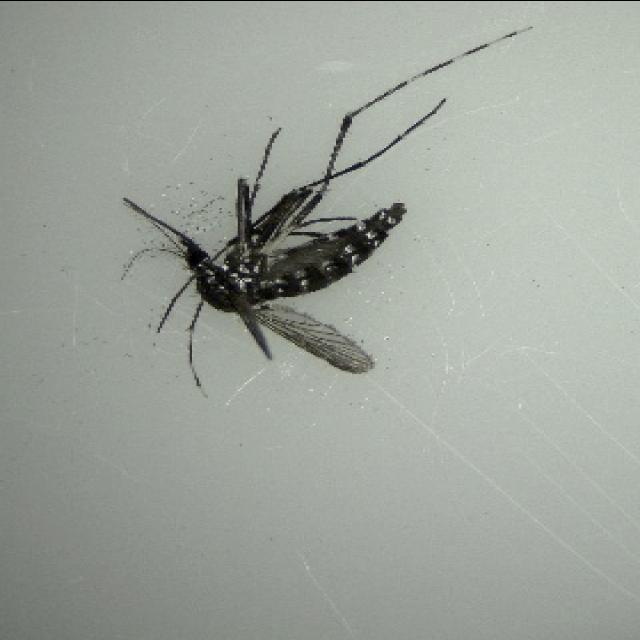
Species: aedes_albopictus